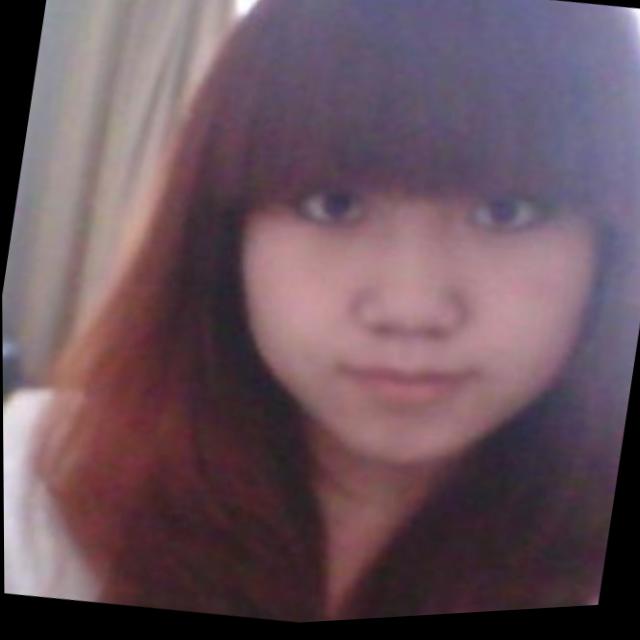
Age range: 21-44